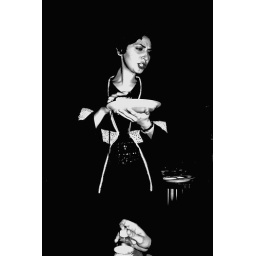
The girl in the bottle